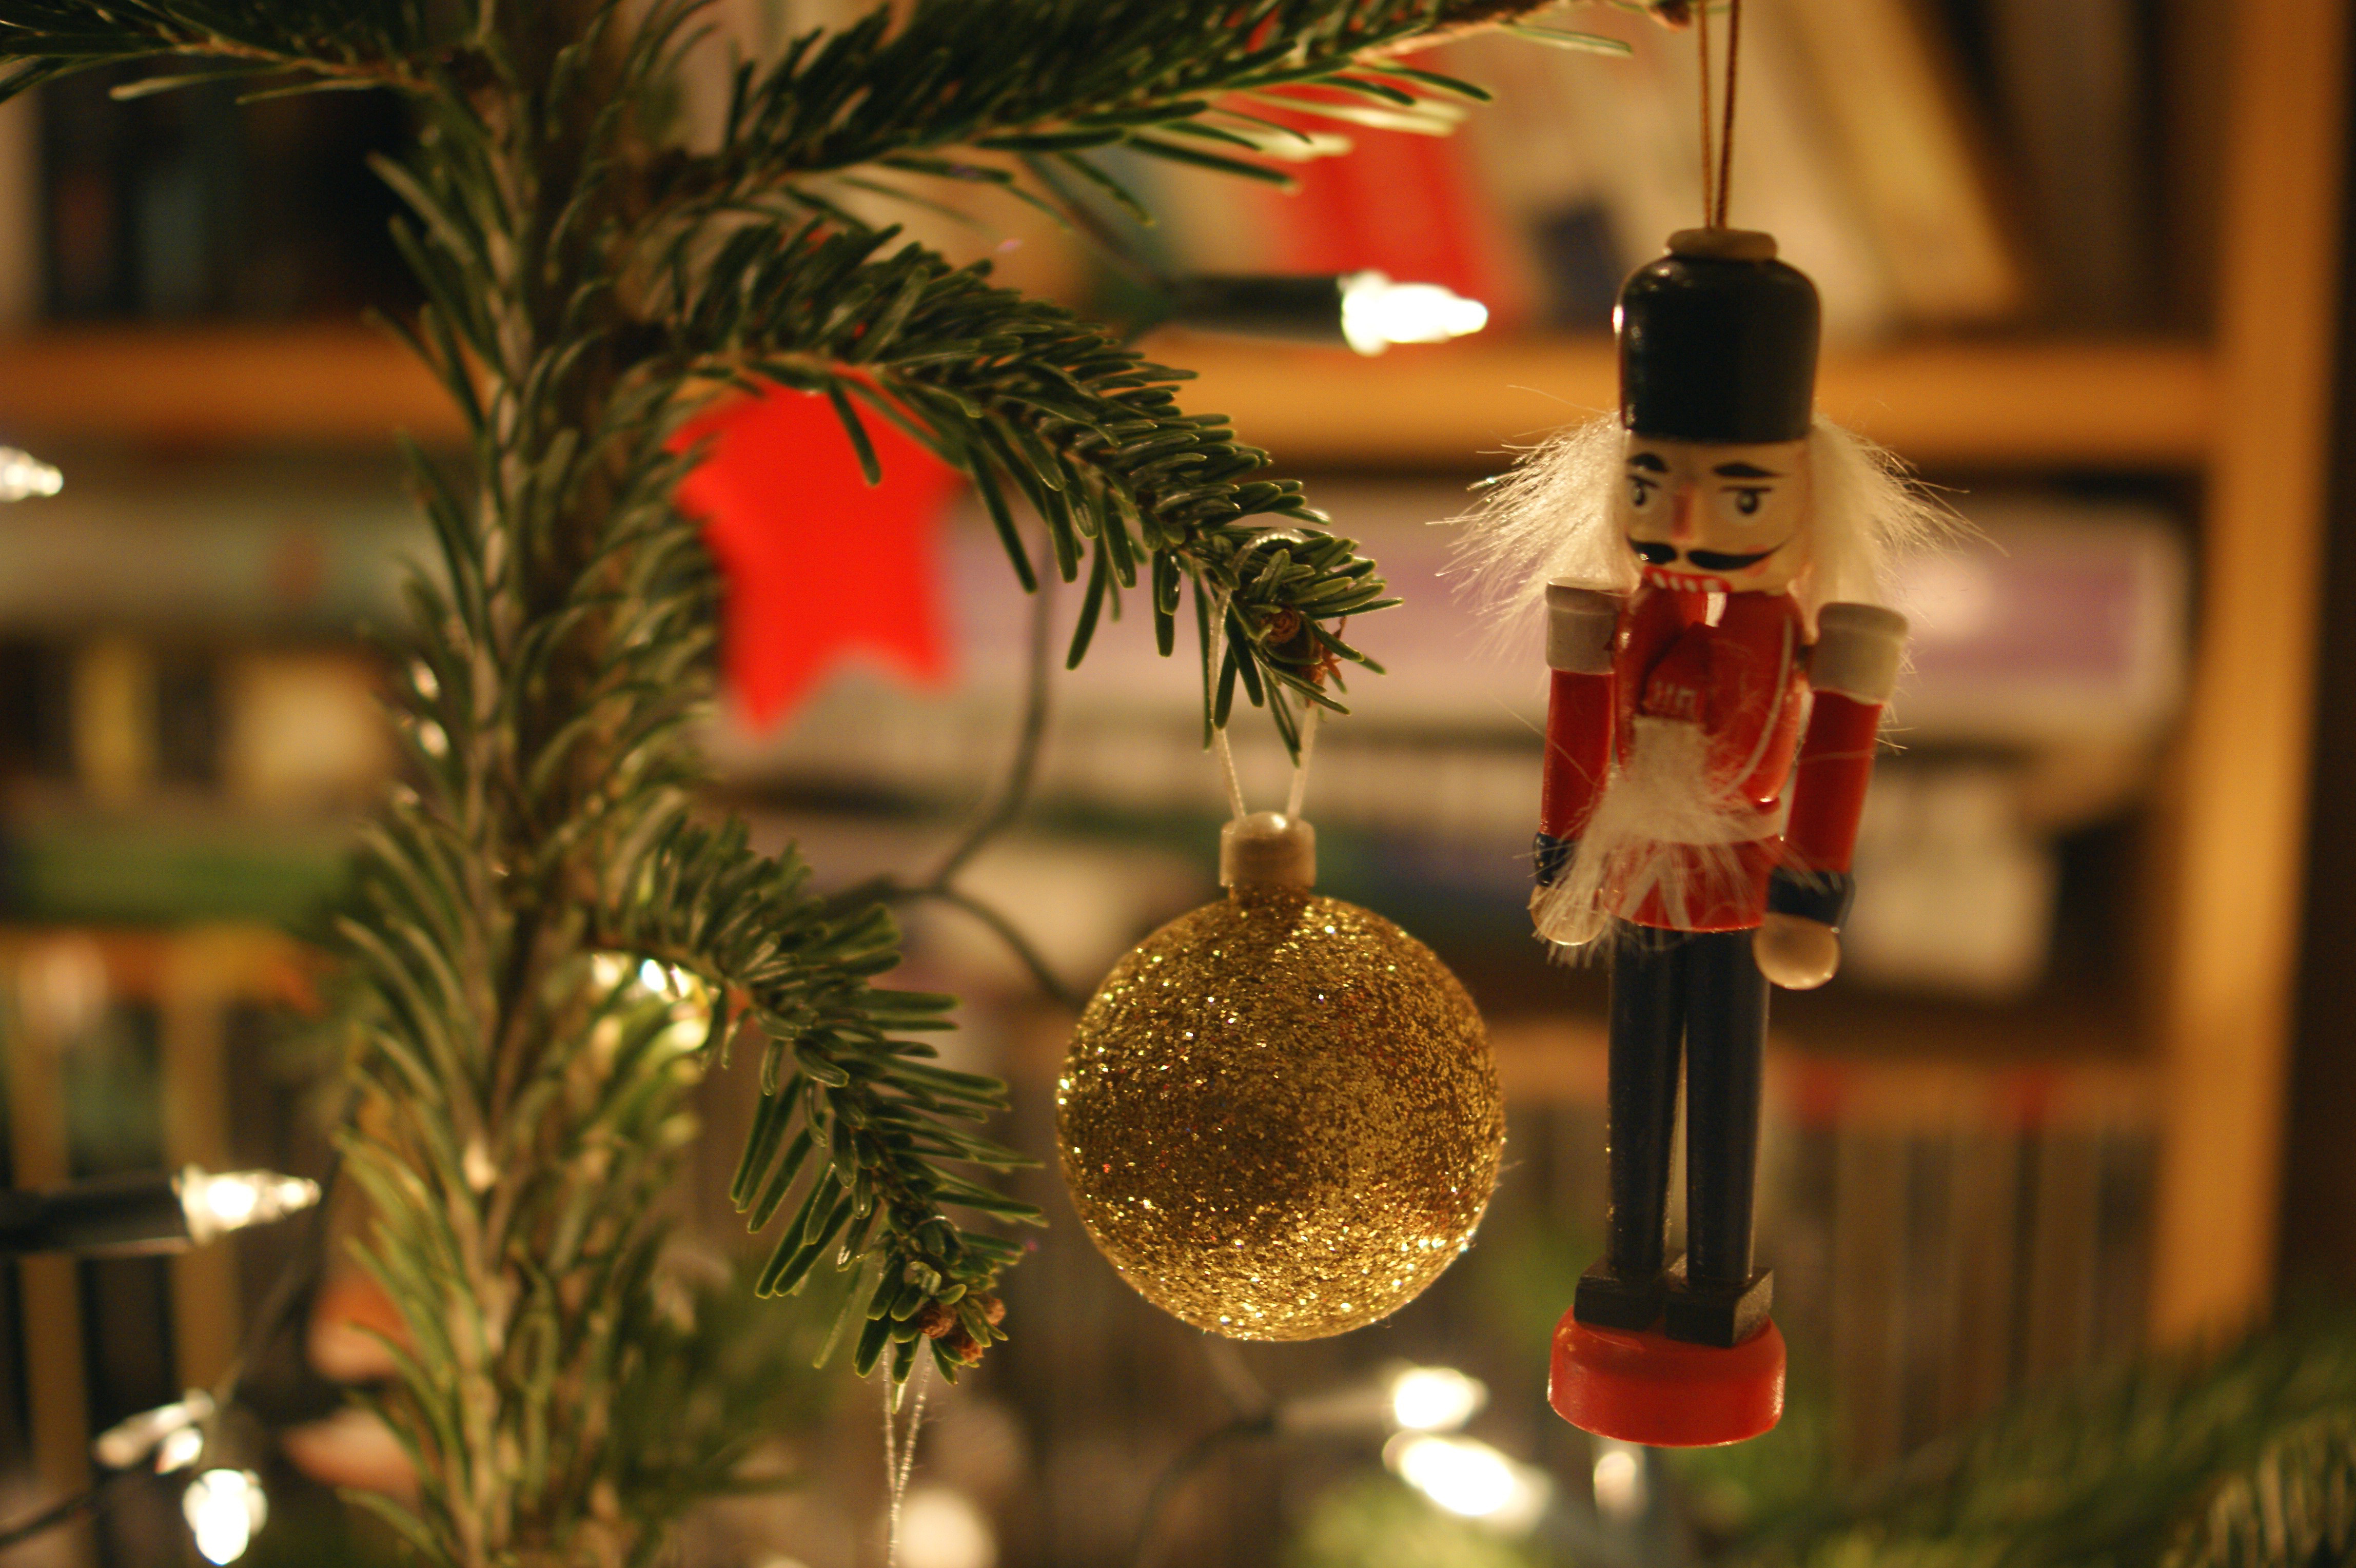
tree, flower, decoration, holiday, christmas, lighting, christmas tree, festive, christmas decoration, event, xmas